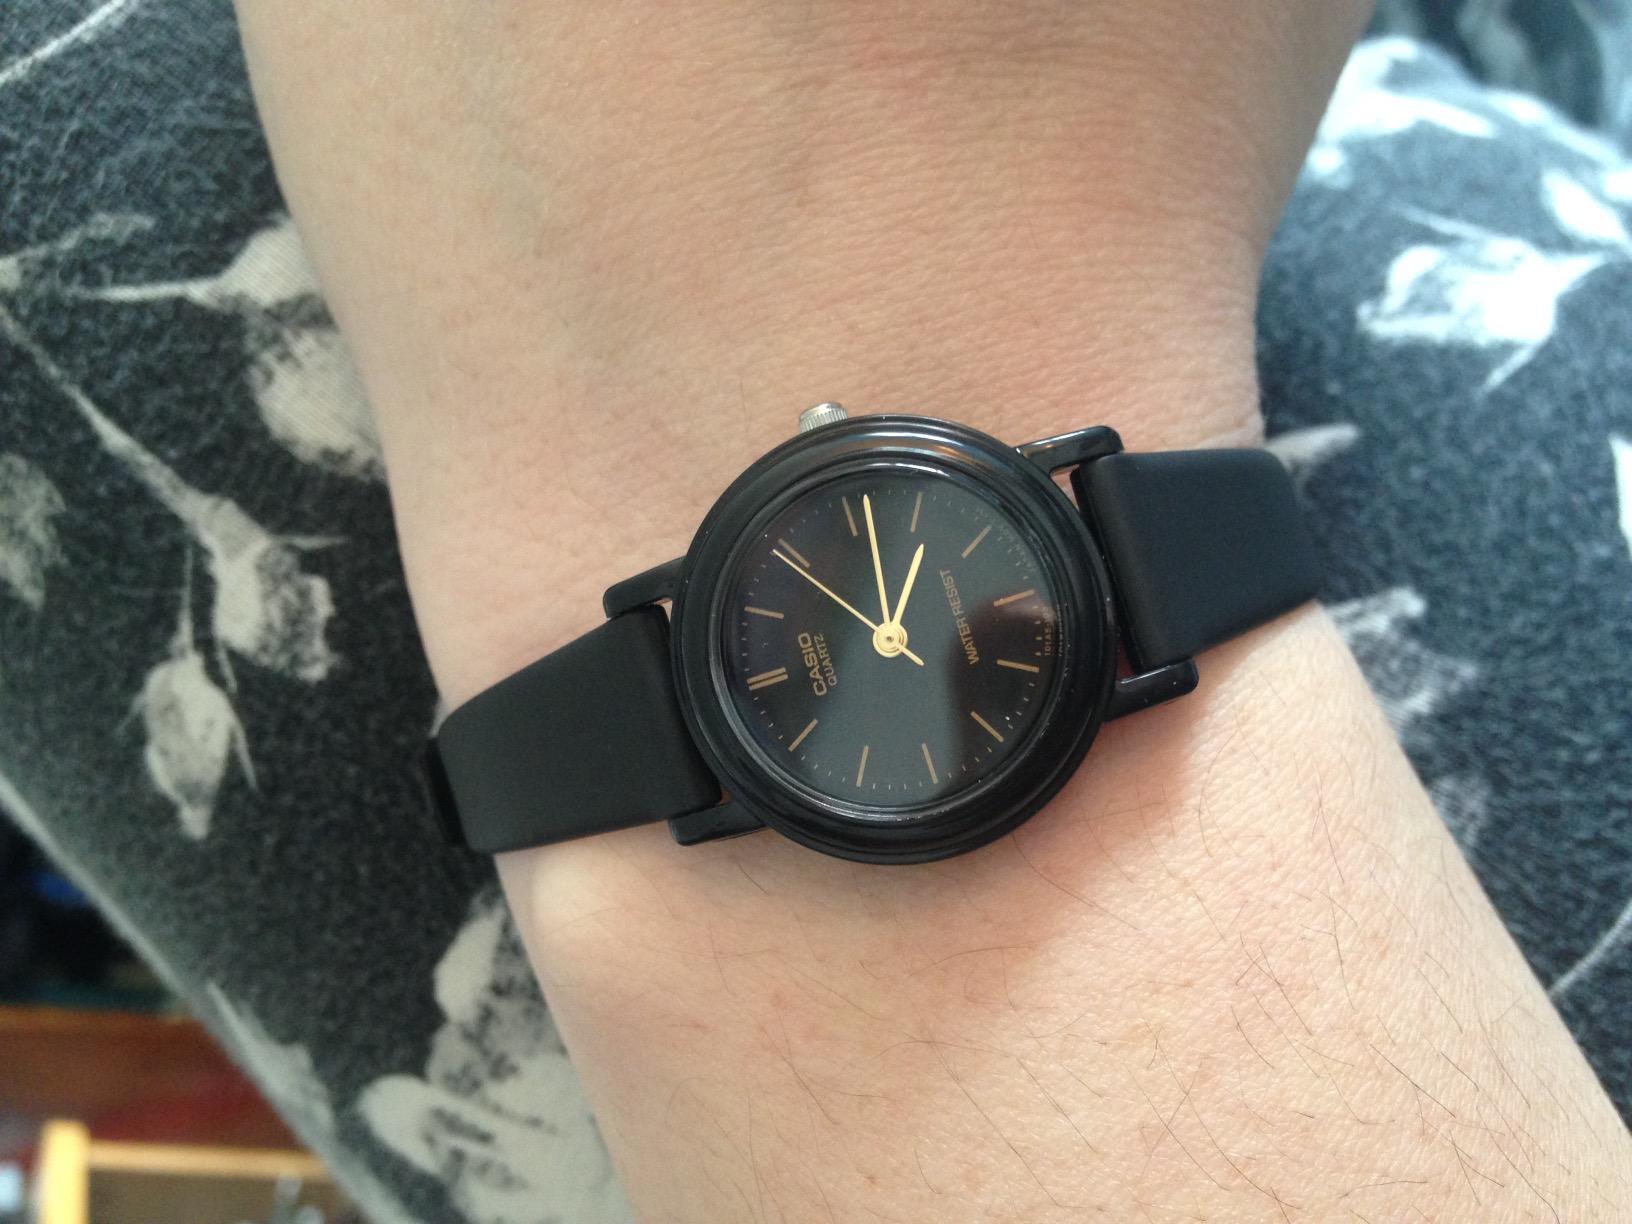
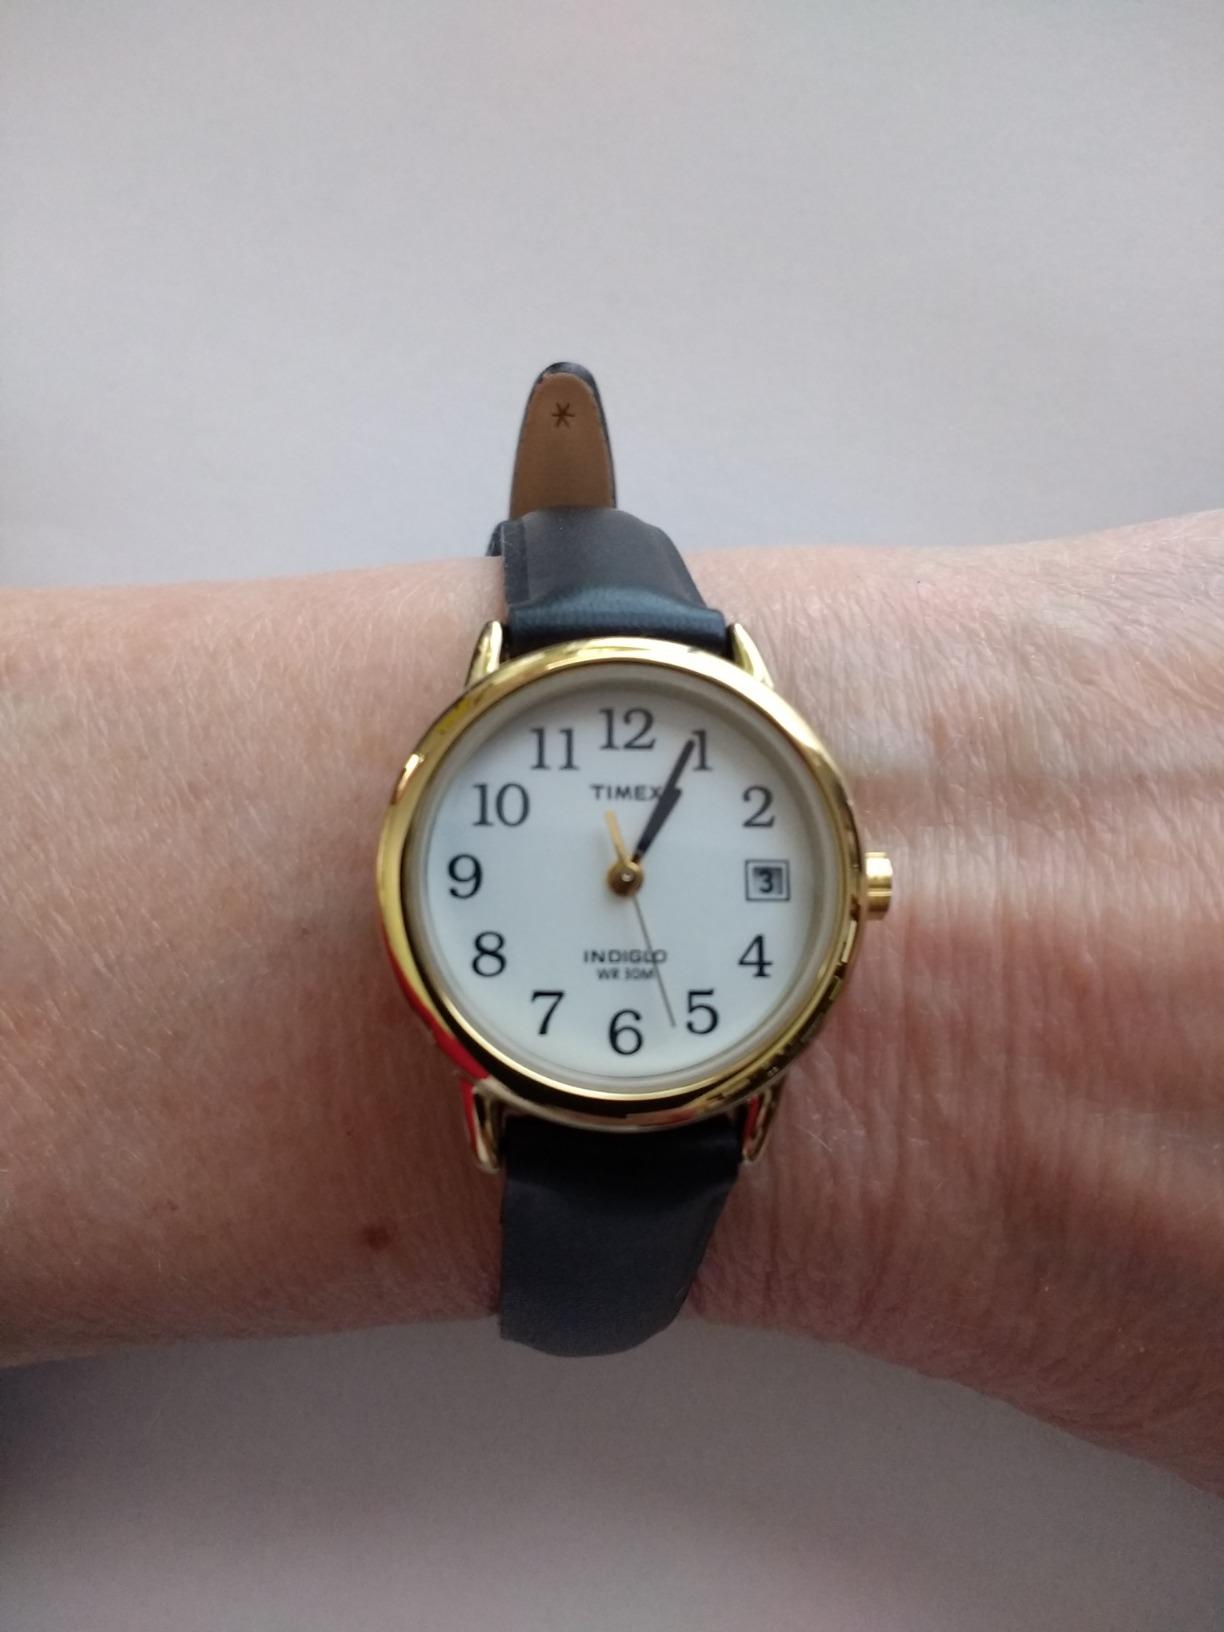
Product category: accessories_watch
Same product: no